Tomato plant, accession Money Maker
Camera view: vertical (180 deg); turntable rotation: 30 degrees
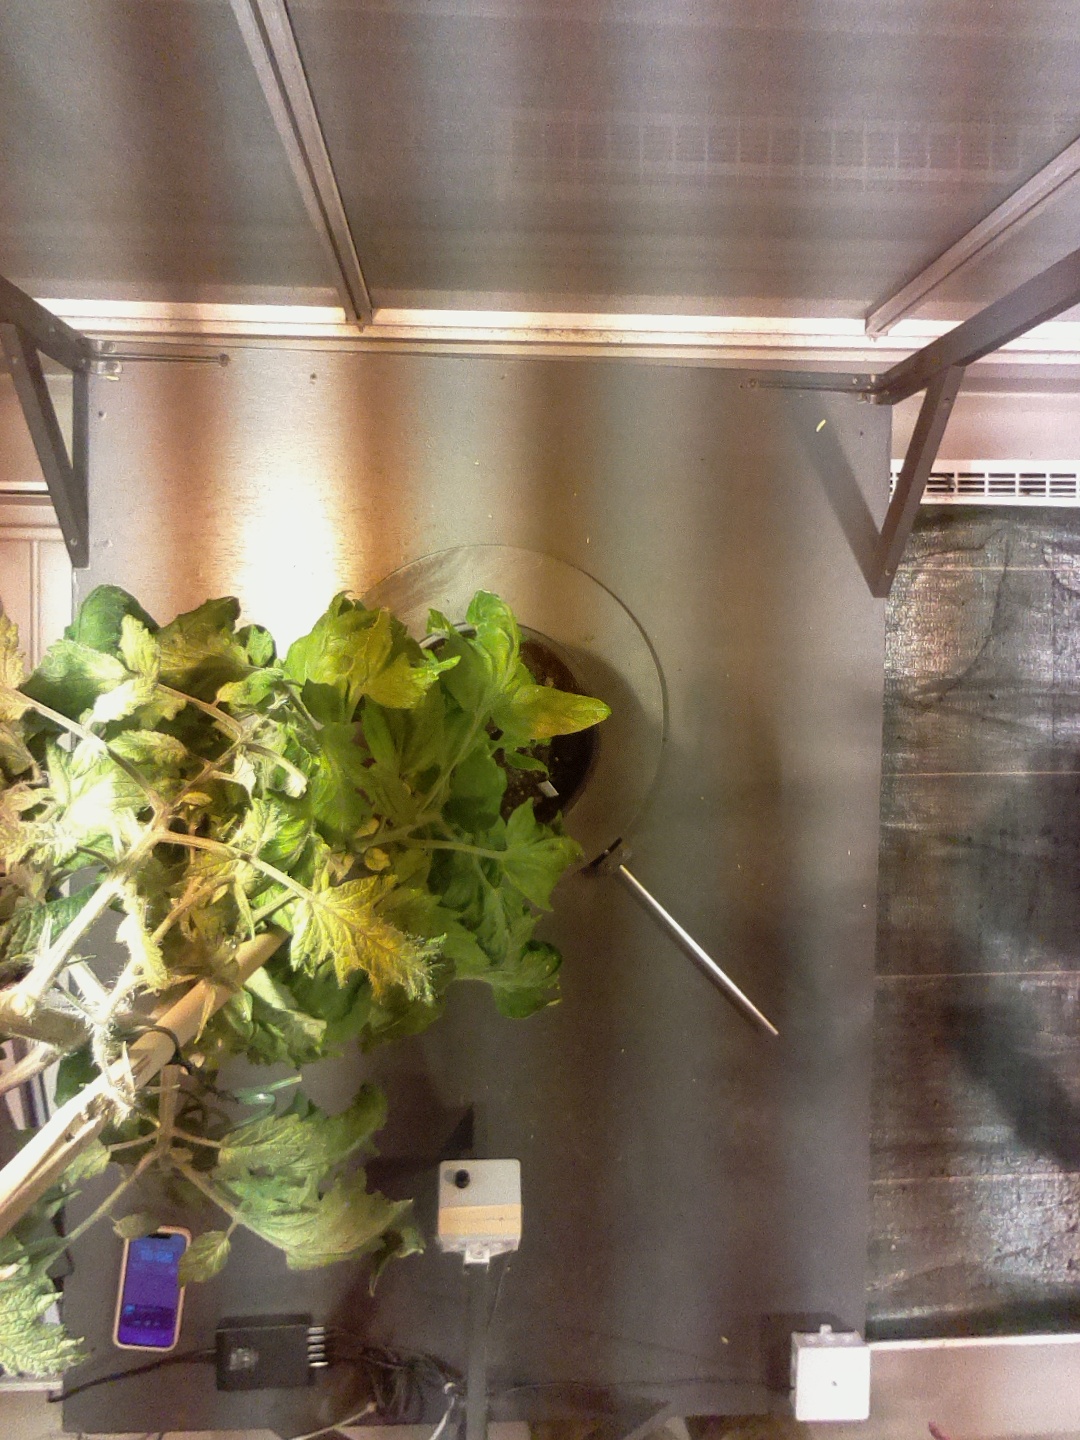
BBCH growth stage 75: 50%-60% of final fruit size